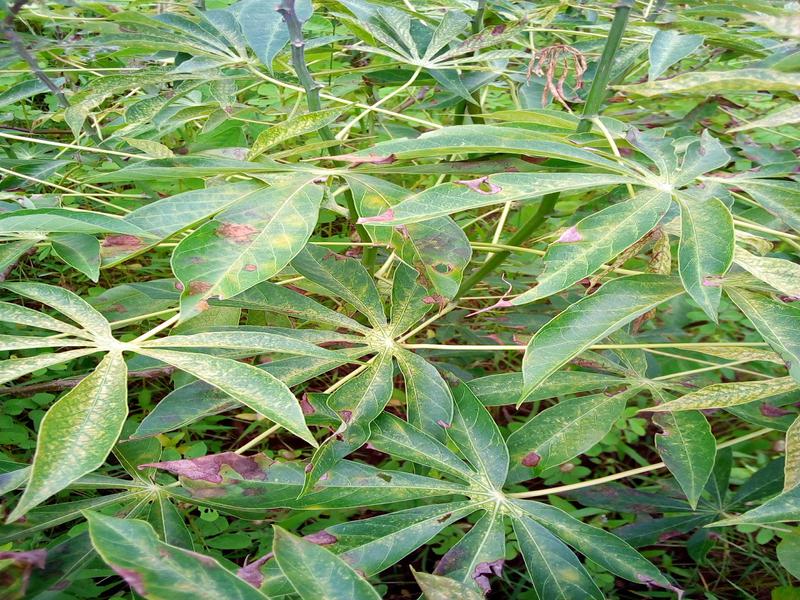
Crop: cassava
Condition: bacterial_blight